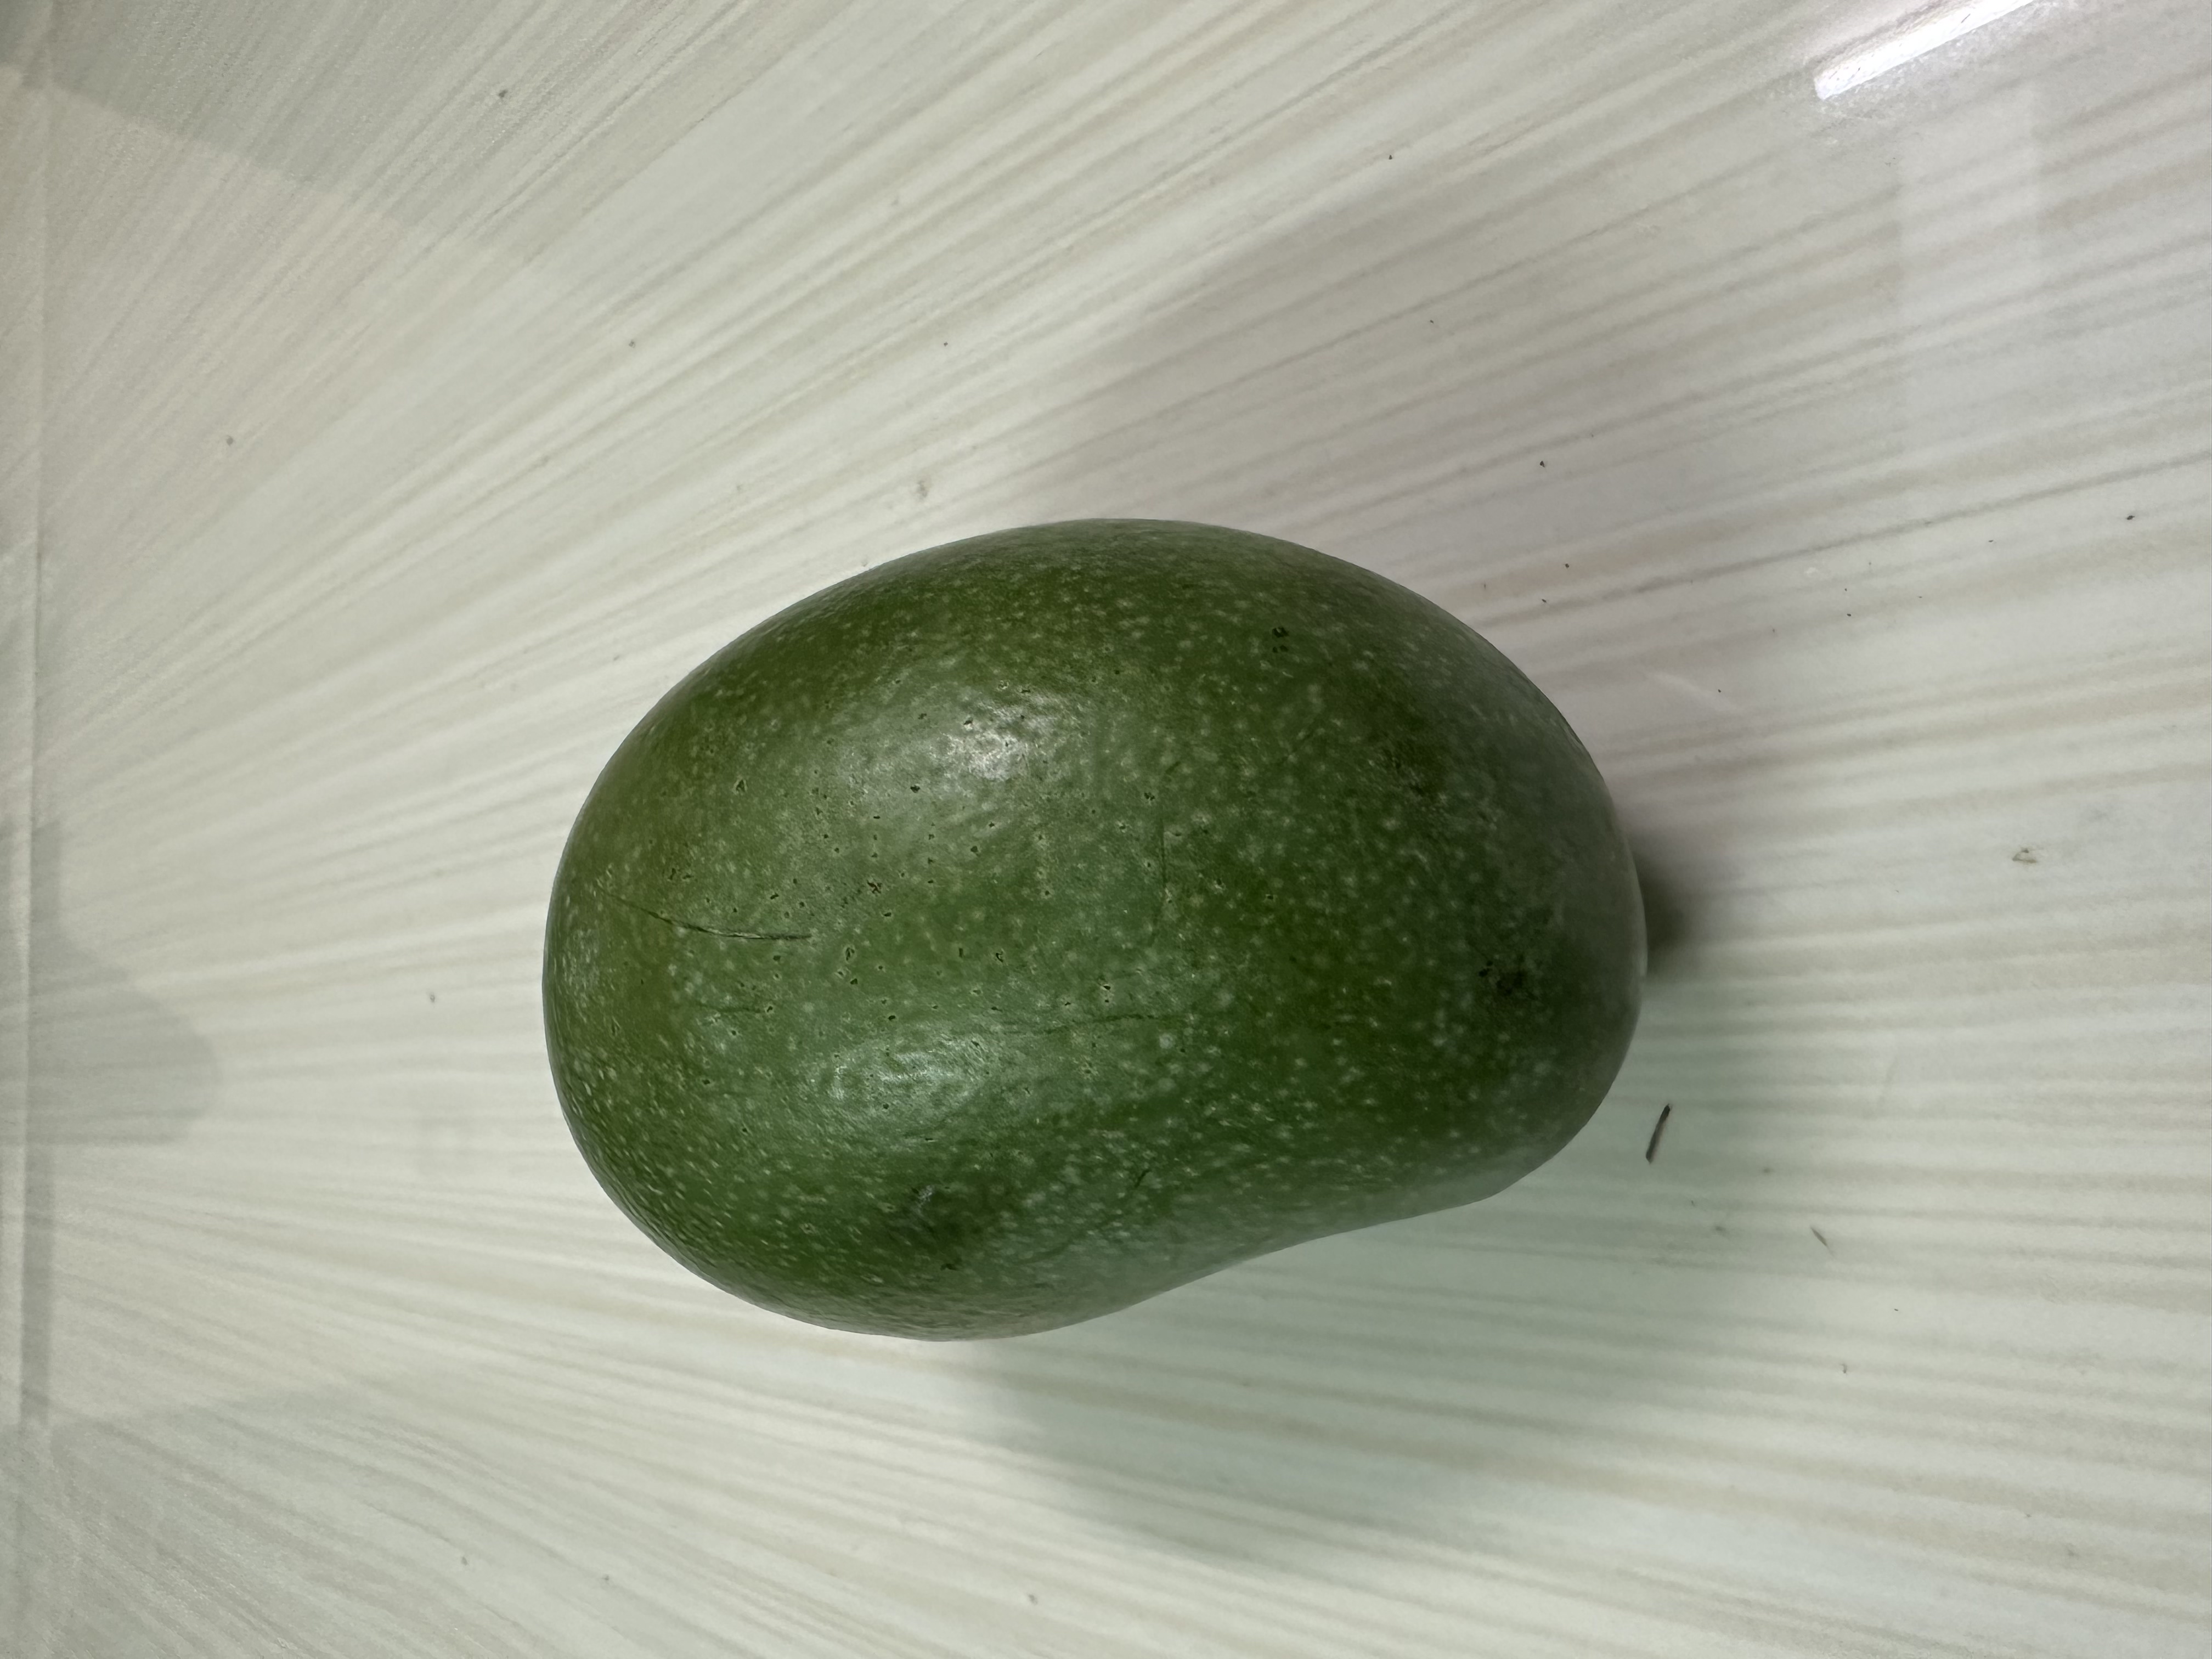
Mango variety: Amrapali